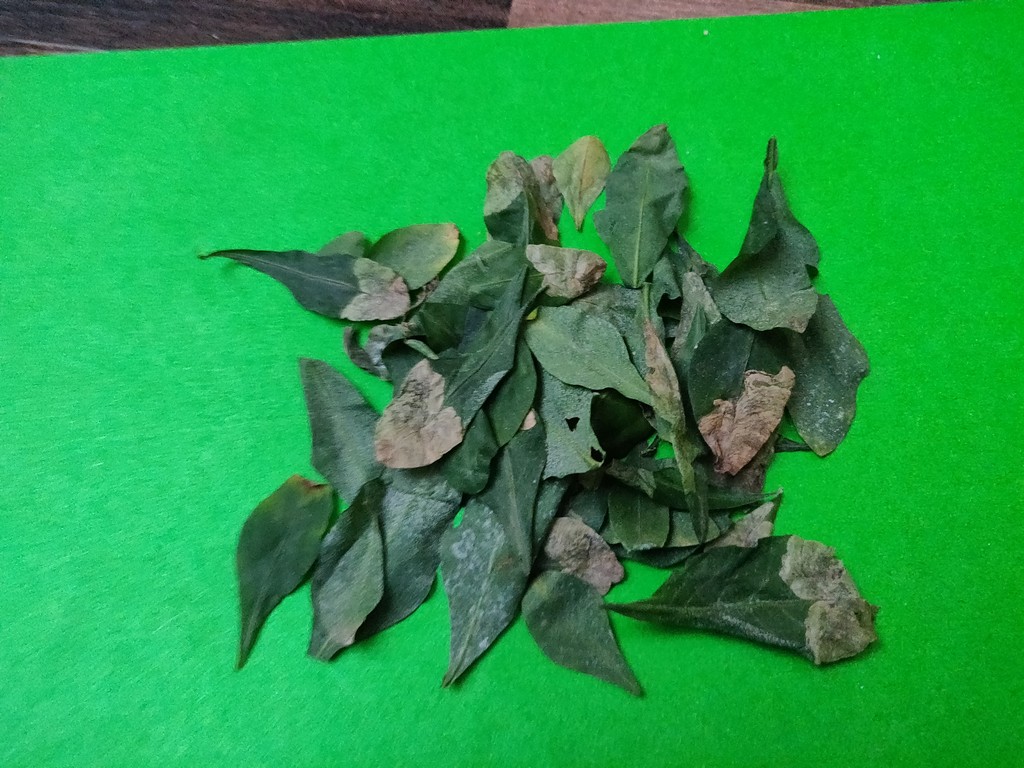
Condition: Unhealthy
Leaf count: multiple
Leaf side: unknown